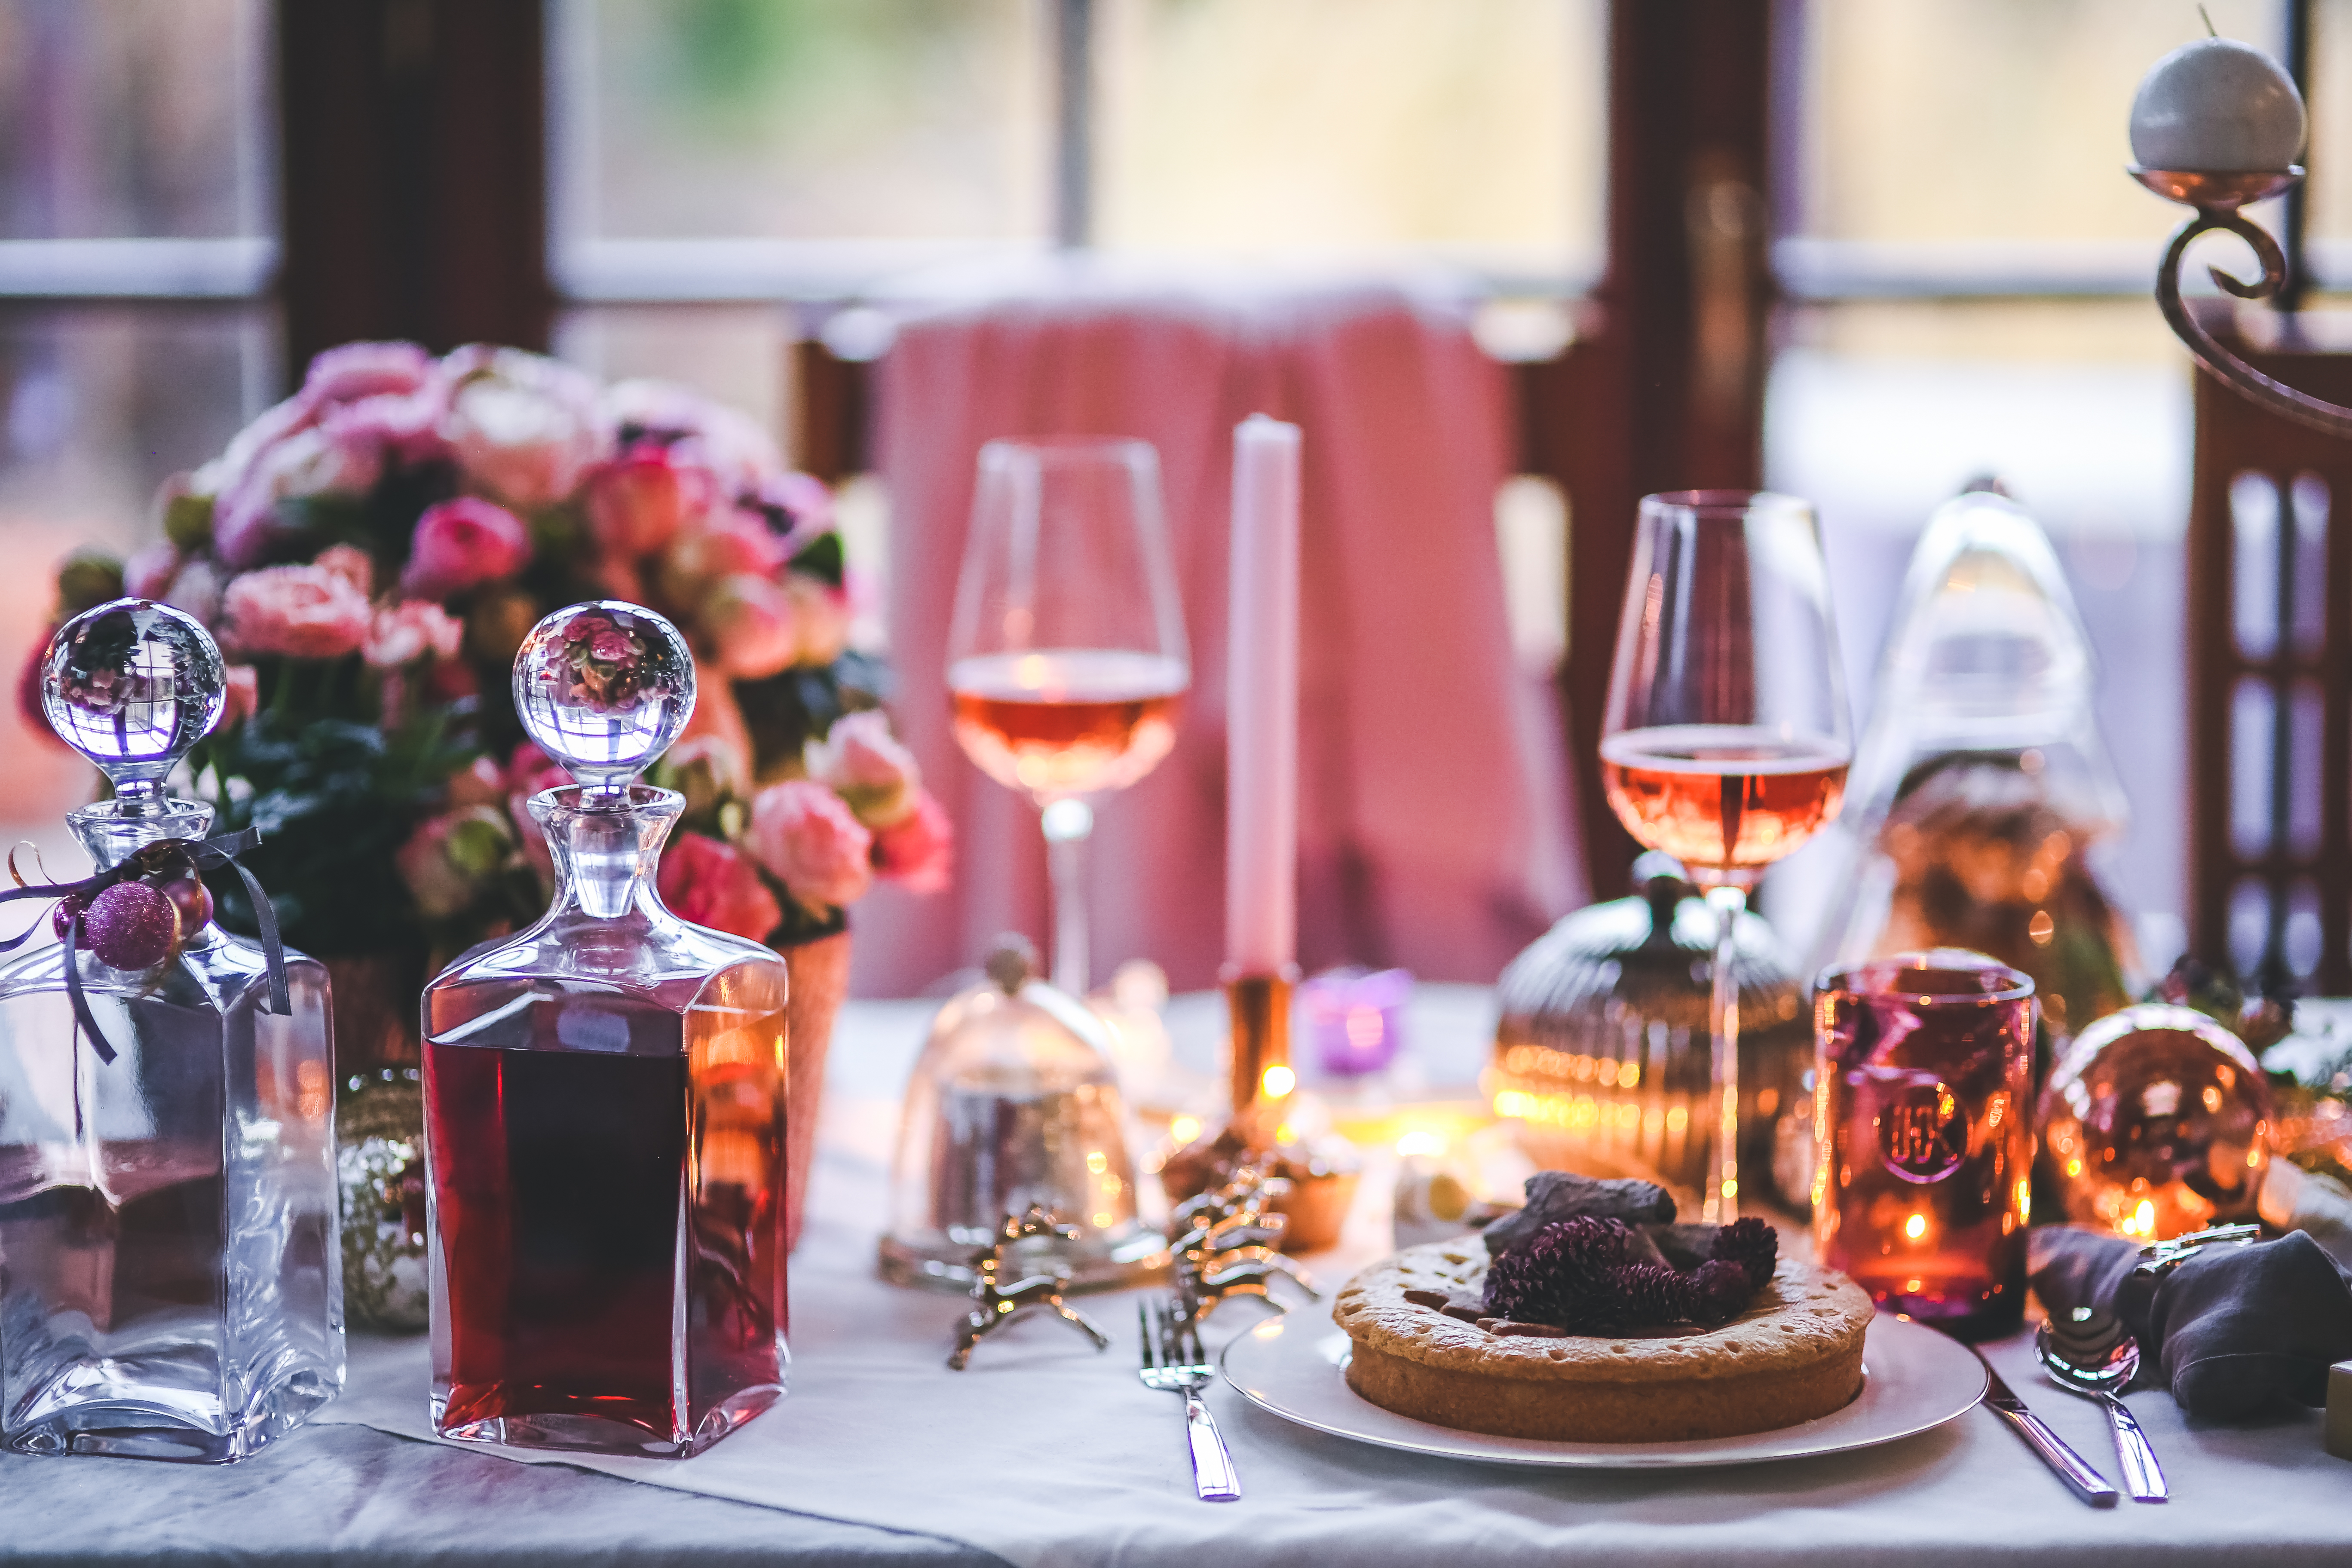
table, wine, restaurant, meal, christmas, wedding, lunch, ceremony, dishes, dinner, party, event, xmas, brunch, prepared, served, carafe, sense, centrepiece, rehearsal dinner